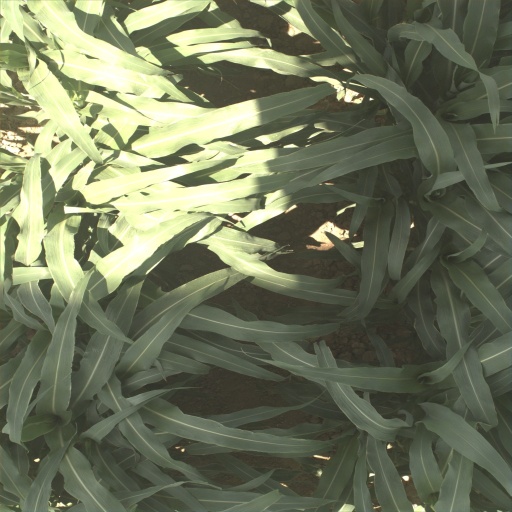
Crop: sorghum